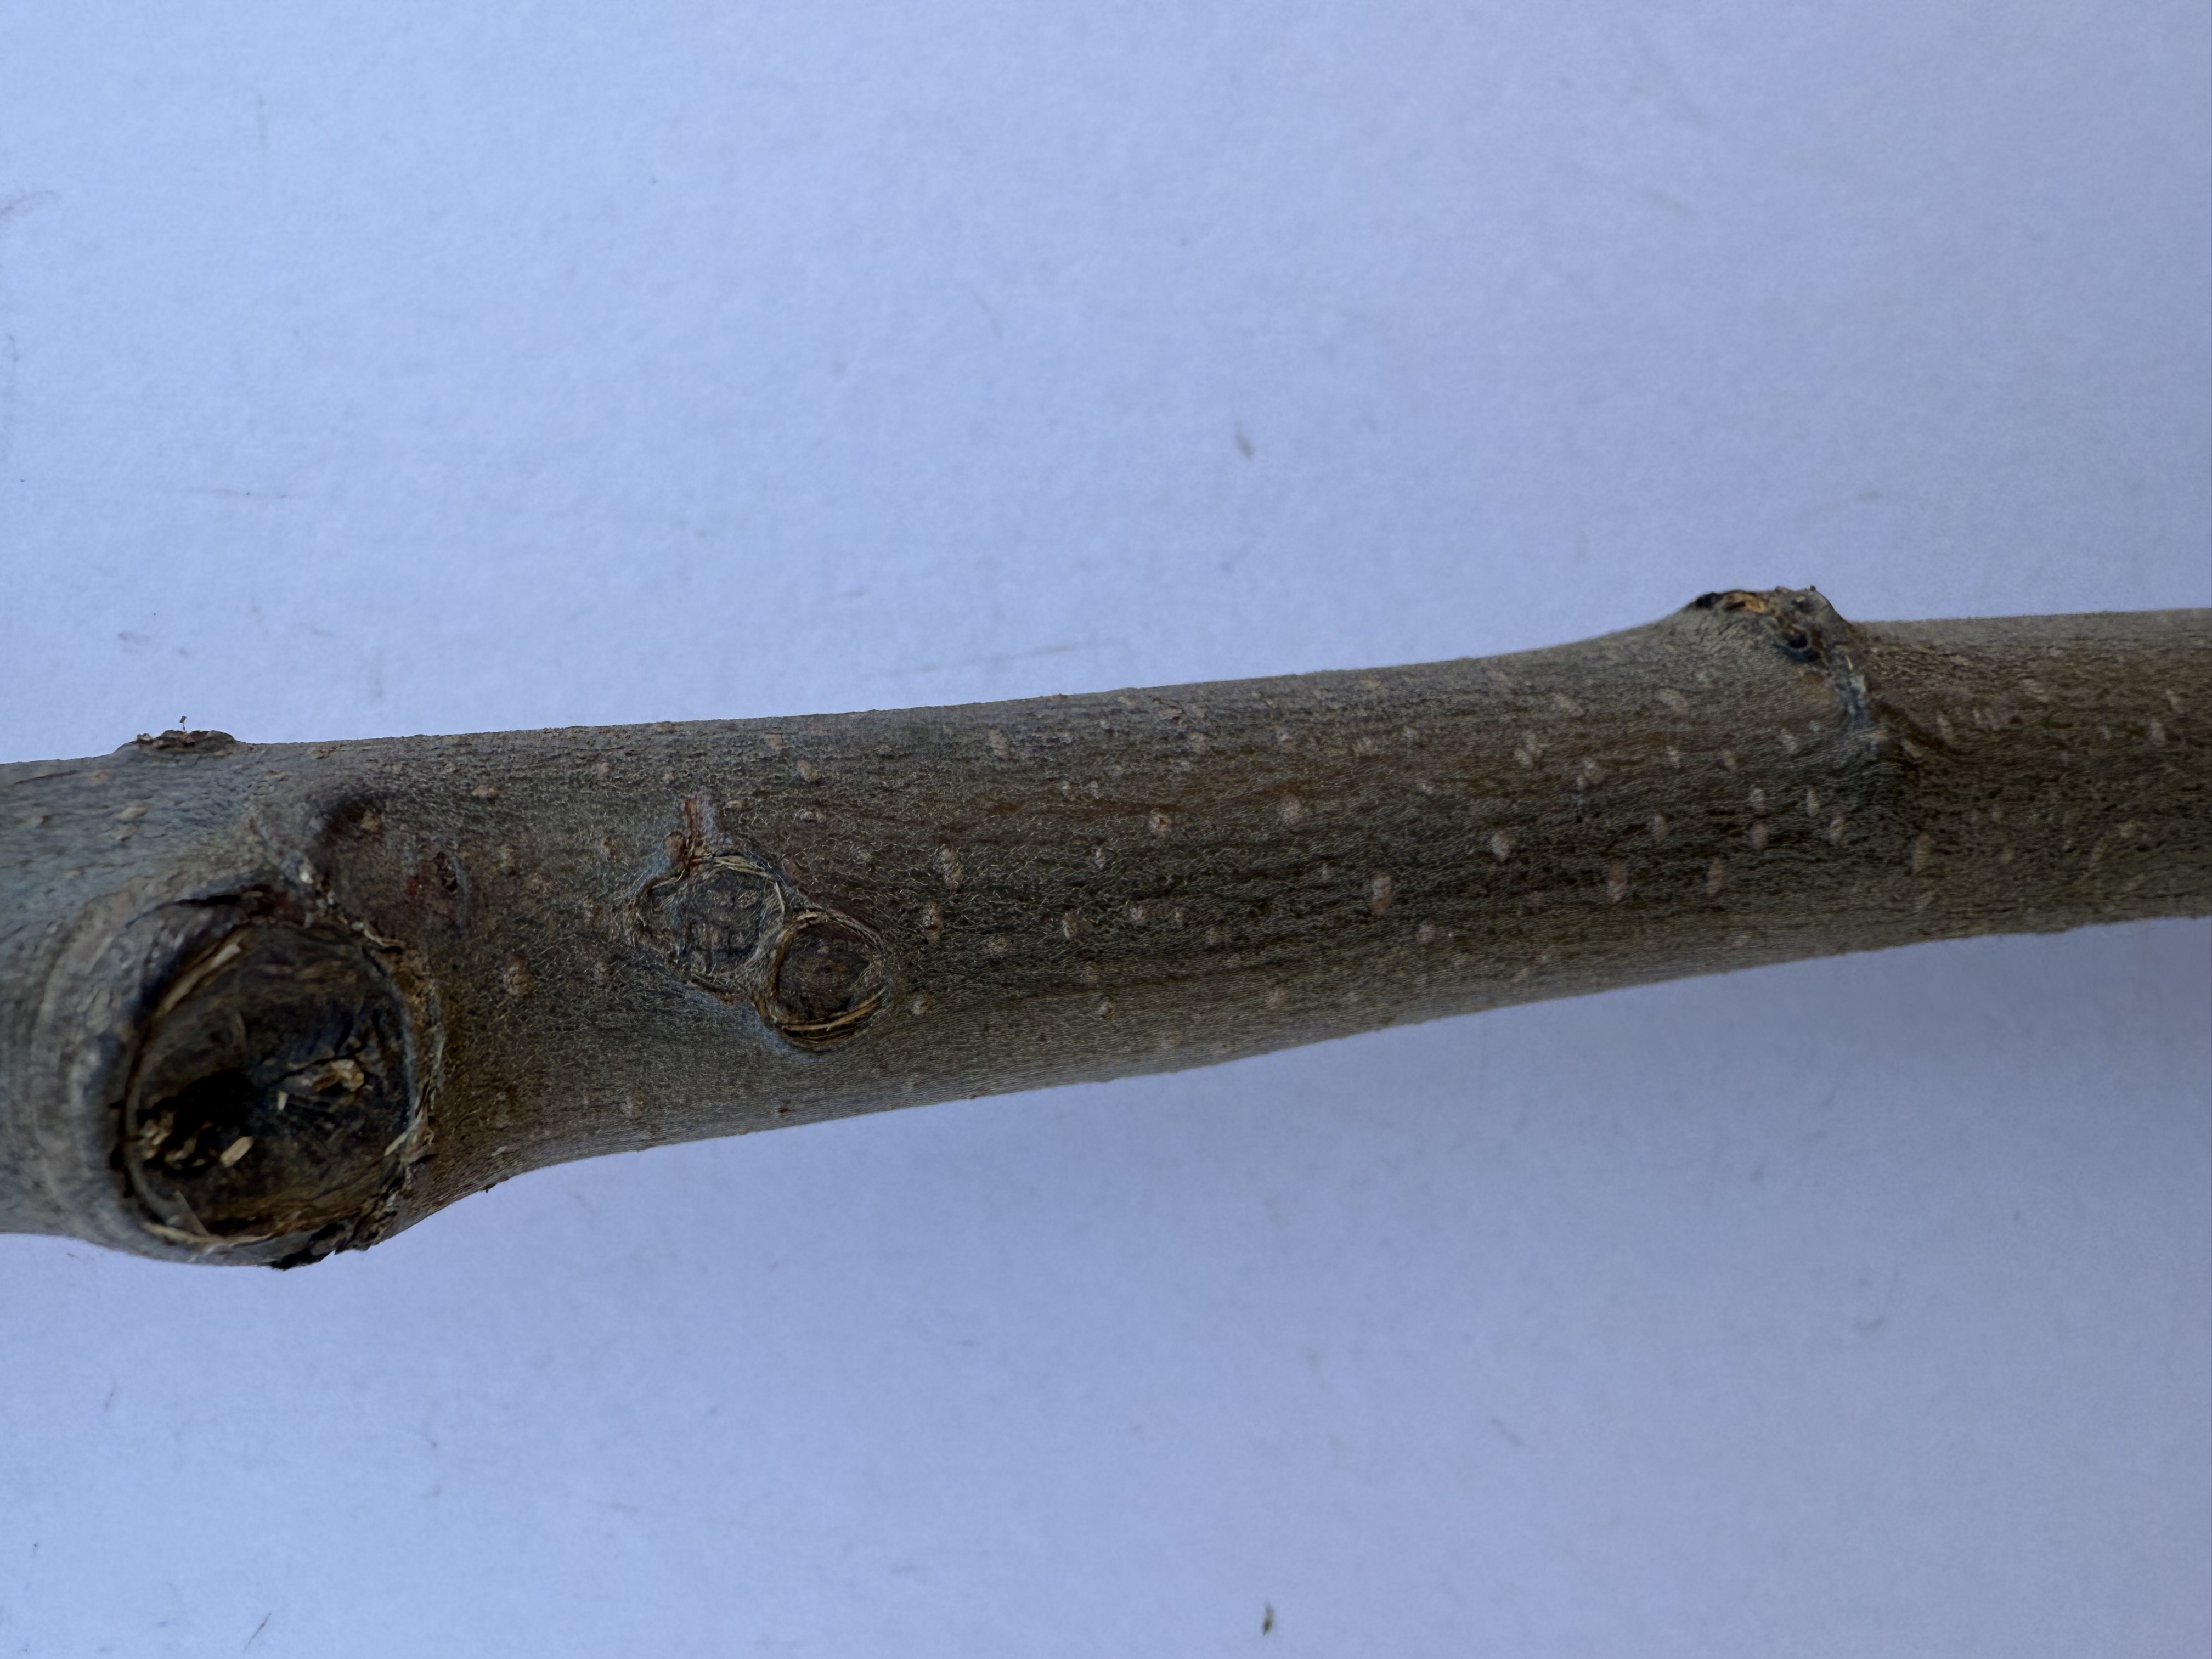
Variety: Ekmek Quince